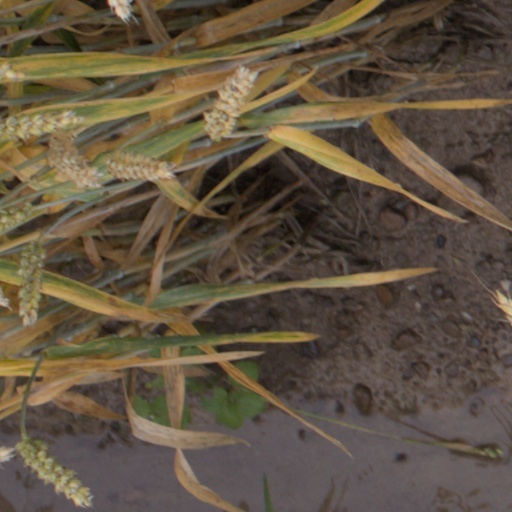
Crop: wheat